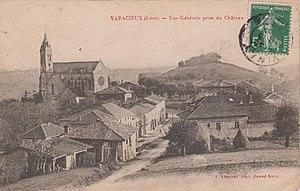
Varacieux, vue générale prise du chateau. Carte postale ancienne.
Varacieux est une commune française située dans le département de l'Isère, en région Auvergne-Rhône-Alpes. Elle fait partie de la communauté de communes de Saint-Marcellin Vercors Isère Communauté.